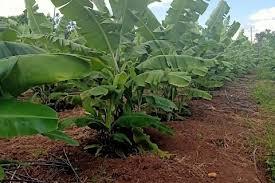
Hili ni shamba linalotumika kwenye upanzi wa migomba. Kuna migomba mikinda na mingine ni mikomavu.